Ali Nesin

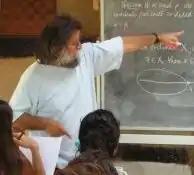
Ali Nesin, giving a lecture in Nesin Mathematics Village.

Ali Nesin's popular math books Mathematics and Fear, Mathematics and Nature, Mathematics and Infinity, Mathematics and Games, Mathematics and Camels and Donkeys, Monster of Mathematics and Mathematics and Truth, as well as semi-academic mathematics books such as Propositional Logic, Counting and Naive Set Theory, and There are Analysis books consisting of four volumes. In addition to these, he has scientific articles published in various journals, an English book he wrote with Alexandre Borovik (Groups of Finite Morley Rank), and translations from the Ottoman manuscripts of his father Aziz Nesin.